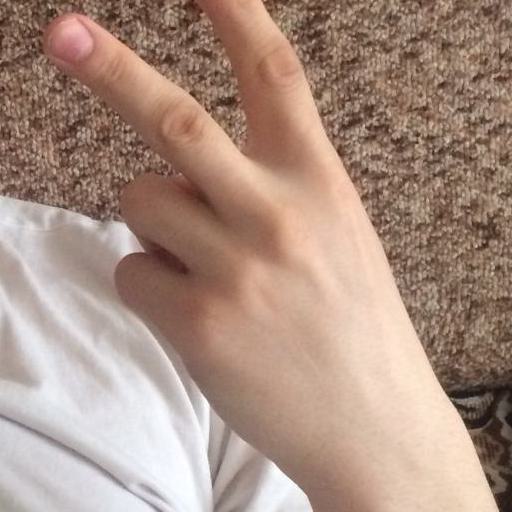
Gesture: peace_inverted